Sheath current filter

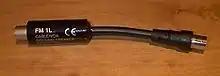
A sheath current filter for a 75Ω antenna cable

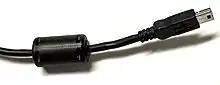
A ferrite bead acting as a sheath current filter on a USB cable

Sheath current filters are electronic components that can prevent noise signals travelling in the sheath of sheathed cables, which can cause interference. Using sheath current filters, ground loops causing mains hum and high frequency common-mode signals can be prevented.